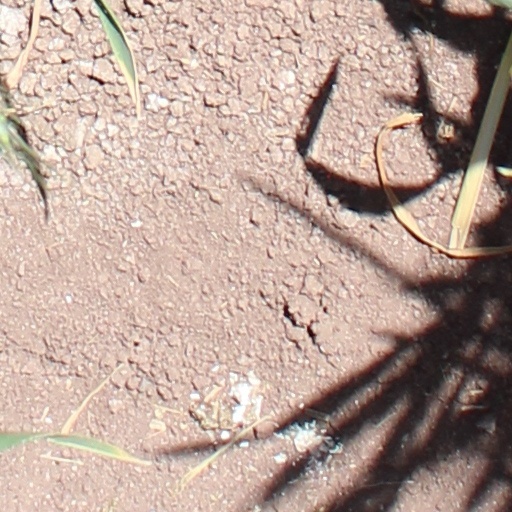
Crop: wheat